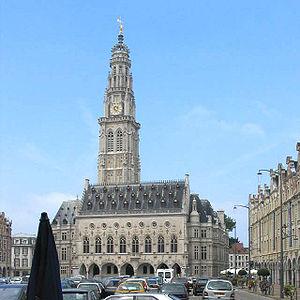
Hôtel de ville d'Arras (Pas-de-Calais, France).